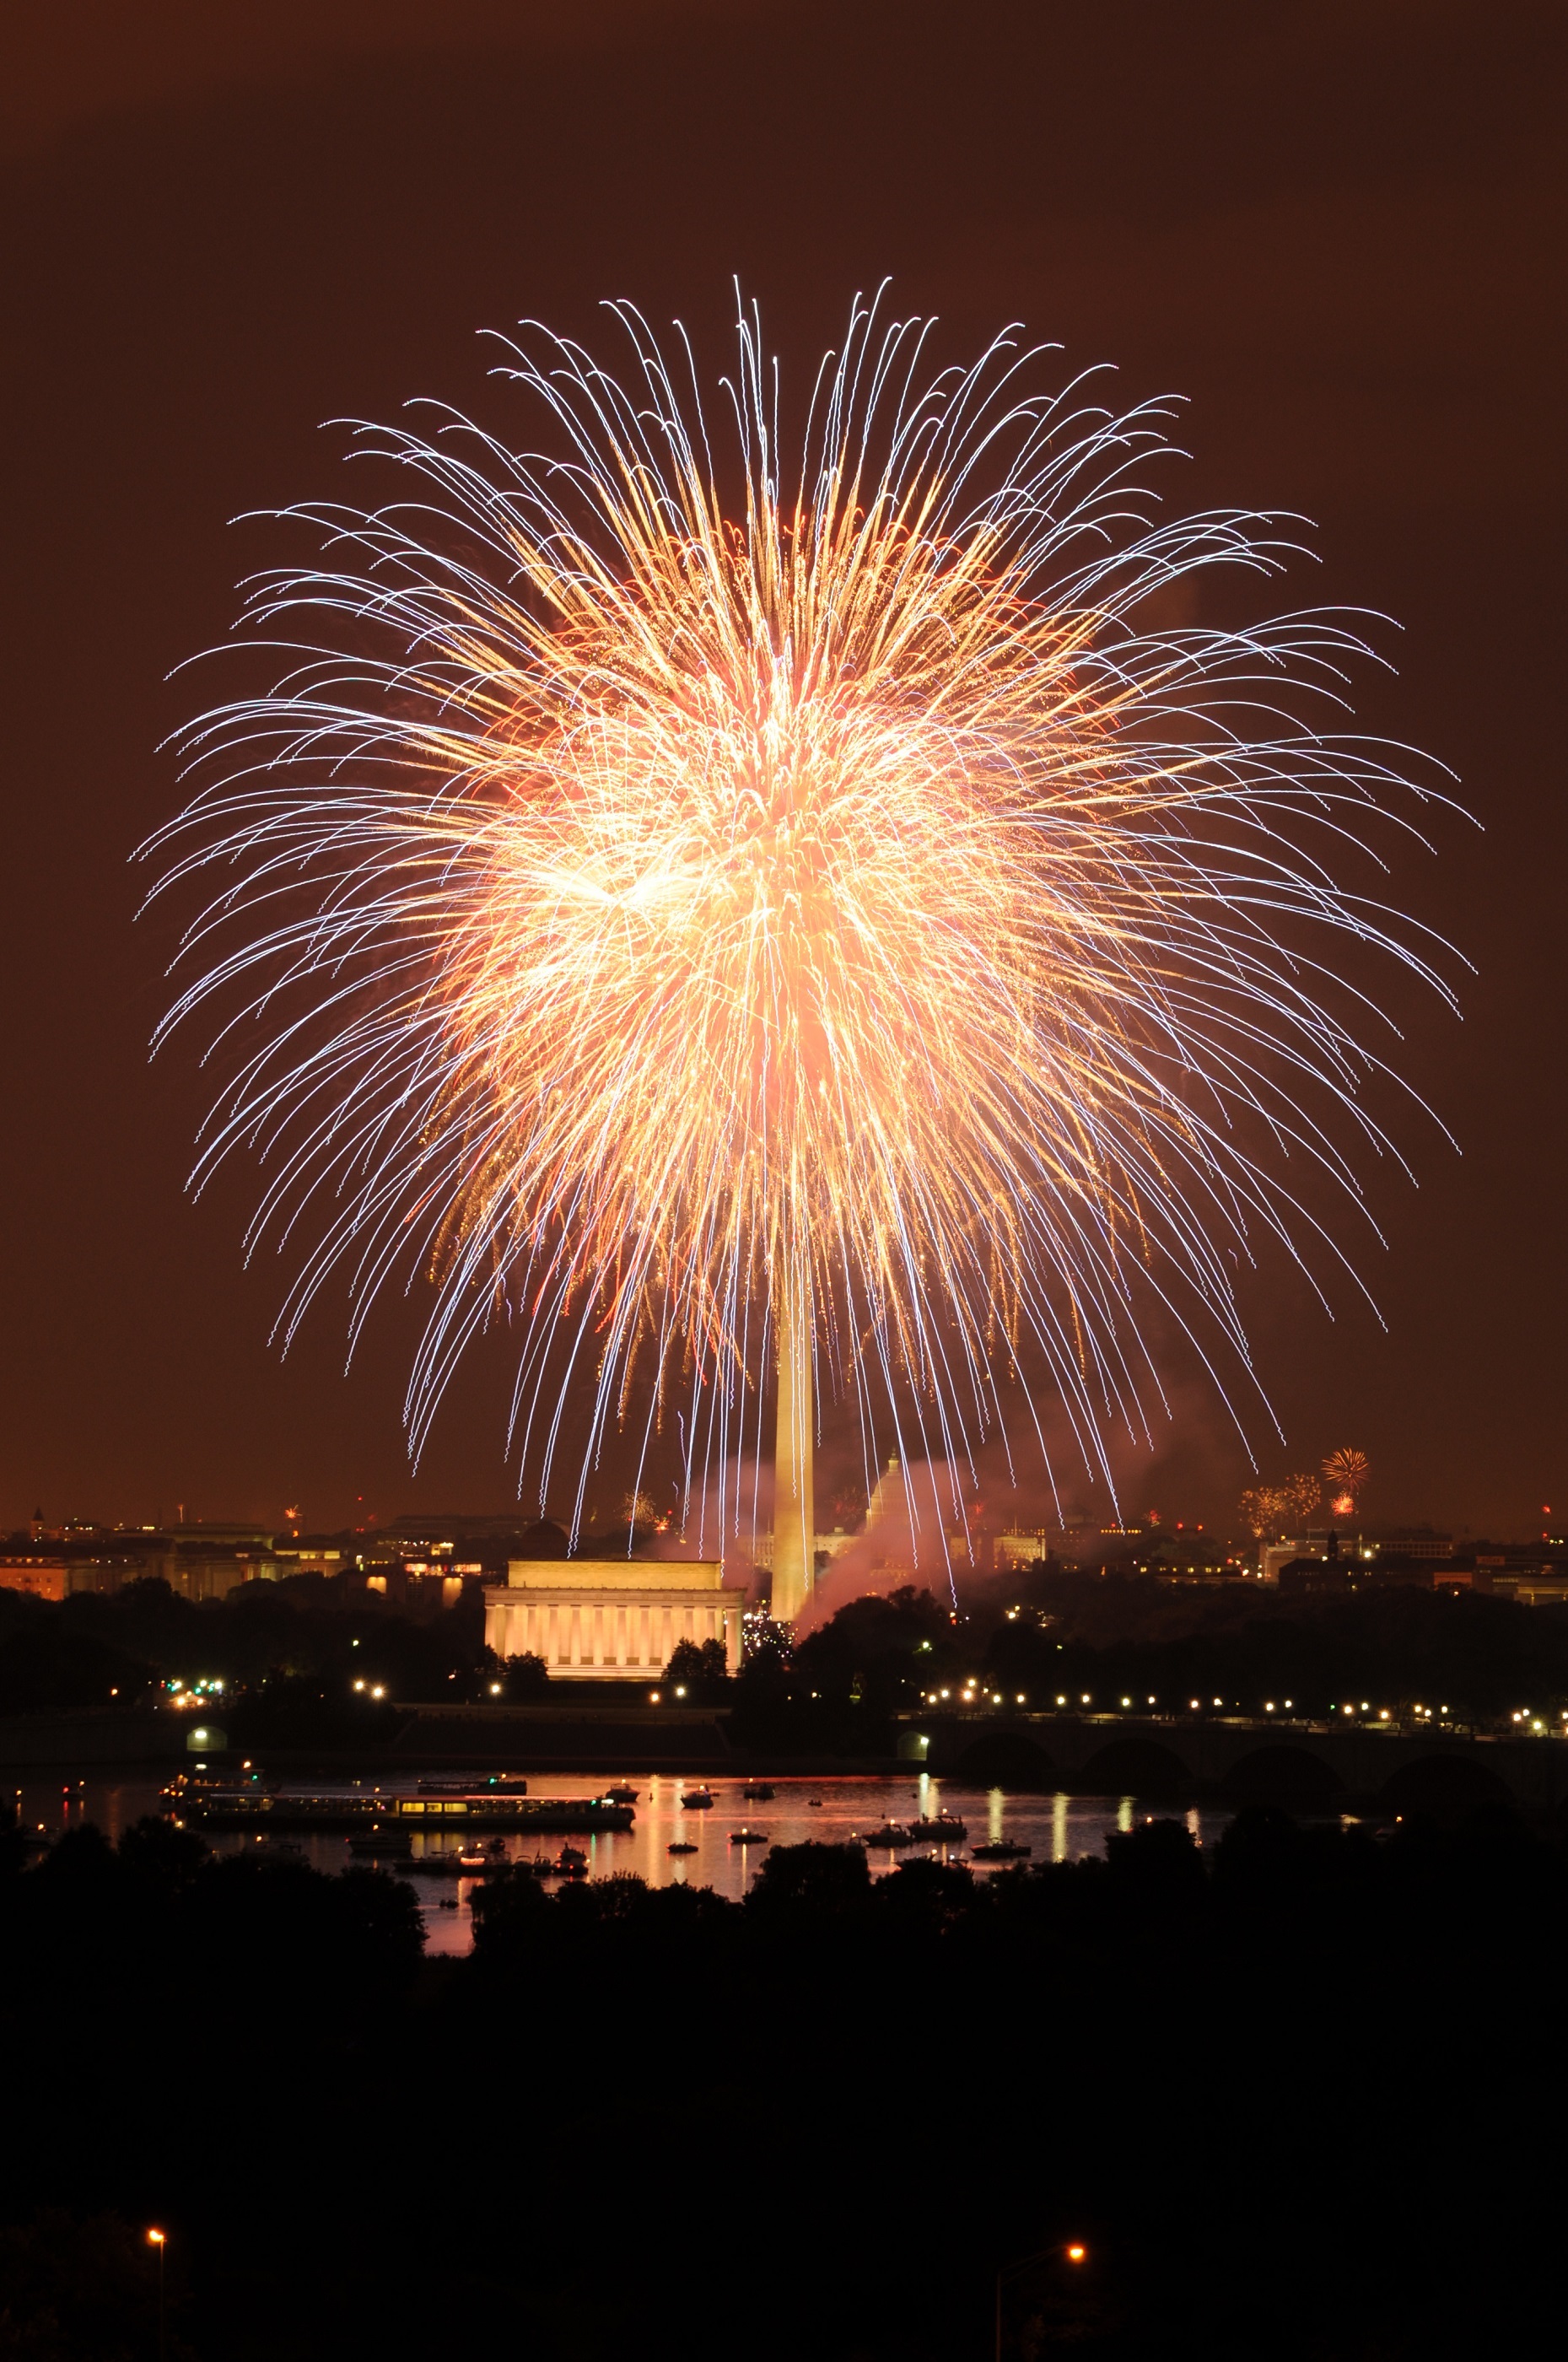
night, recreation, celebration, pyrotechnics, independence day, fourth of july, patriotism, fireworks, fun, event, independence, entertainment, awesome, dazzling, washington dc, national mall, outdoor recreation